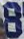
Number: 8